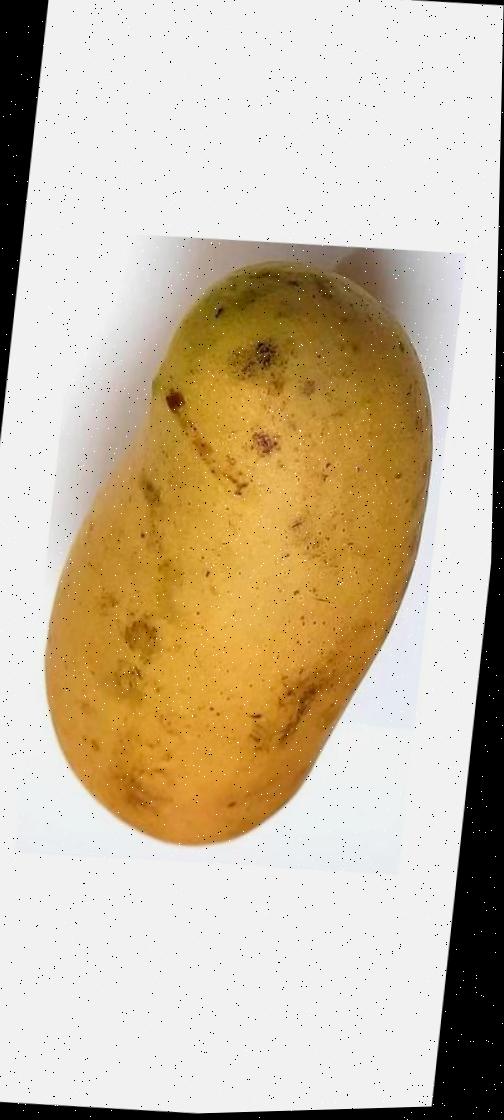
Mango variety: Banana Mango